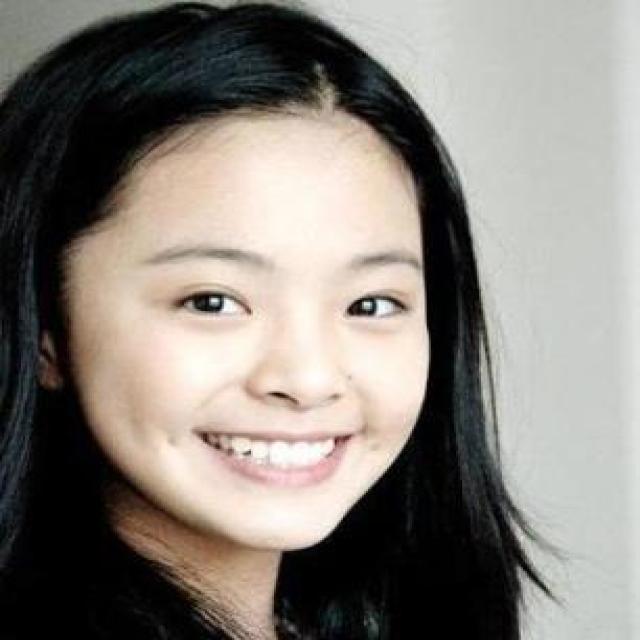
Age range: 13-20